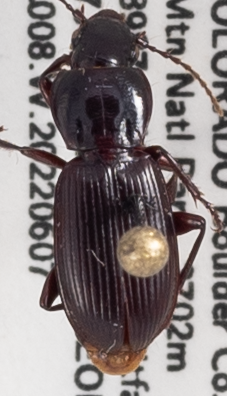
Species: Pterostichus restrictus
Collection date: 2022-06-07
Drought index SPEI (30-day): -0.02
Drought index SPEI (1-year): -1.082
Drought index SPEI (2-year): -1.13